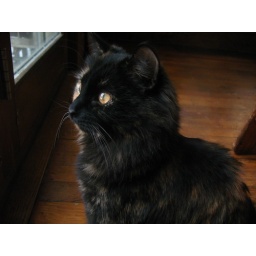
Chai the fluffy new cat in the house